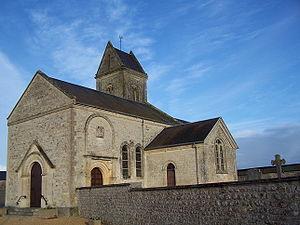
Eglise Saint-Jean-Baptiste de Fresney-le-Vieux (Calvados)
Fresney-le-Vieux est une commune française, située dans le département du Calvados en région Normandie, peuplée de 272 habitants.